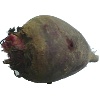
Label: beetroot